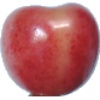
Label: cherry_rainier